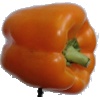
Label: orange_pepper